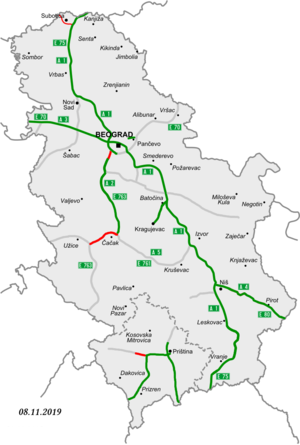
Map of motorways in Serbia